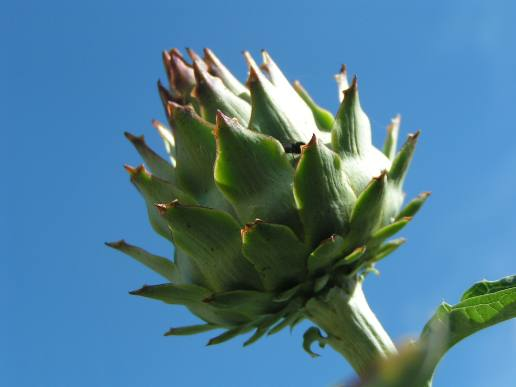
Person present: No